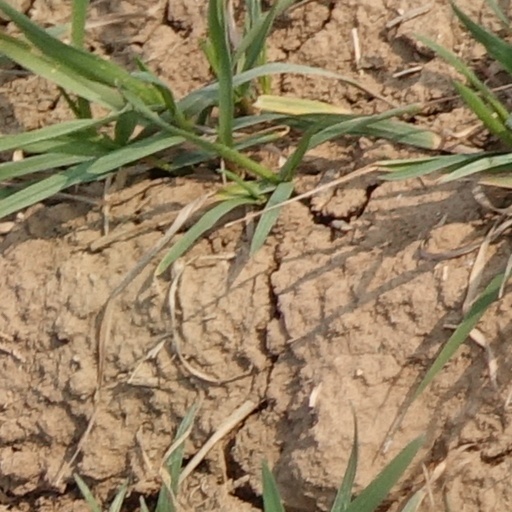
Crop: wheat